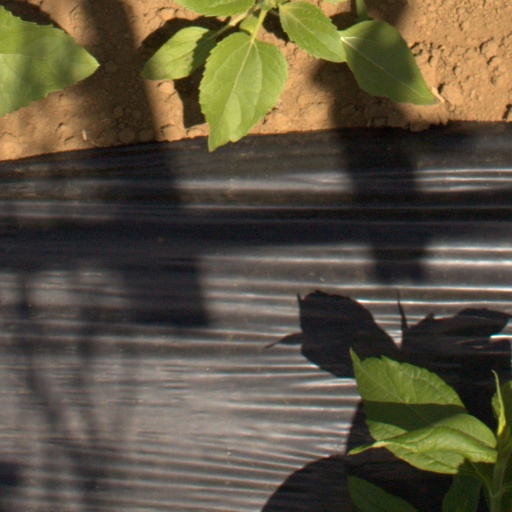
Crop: Jerusalem artichoke